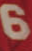
Number: 6